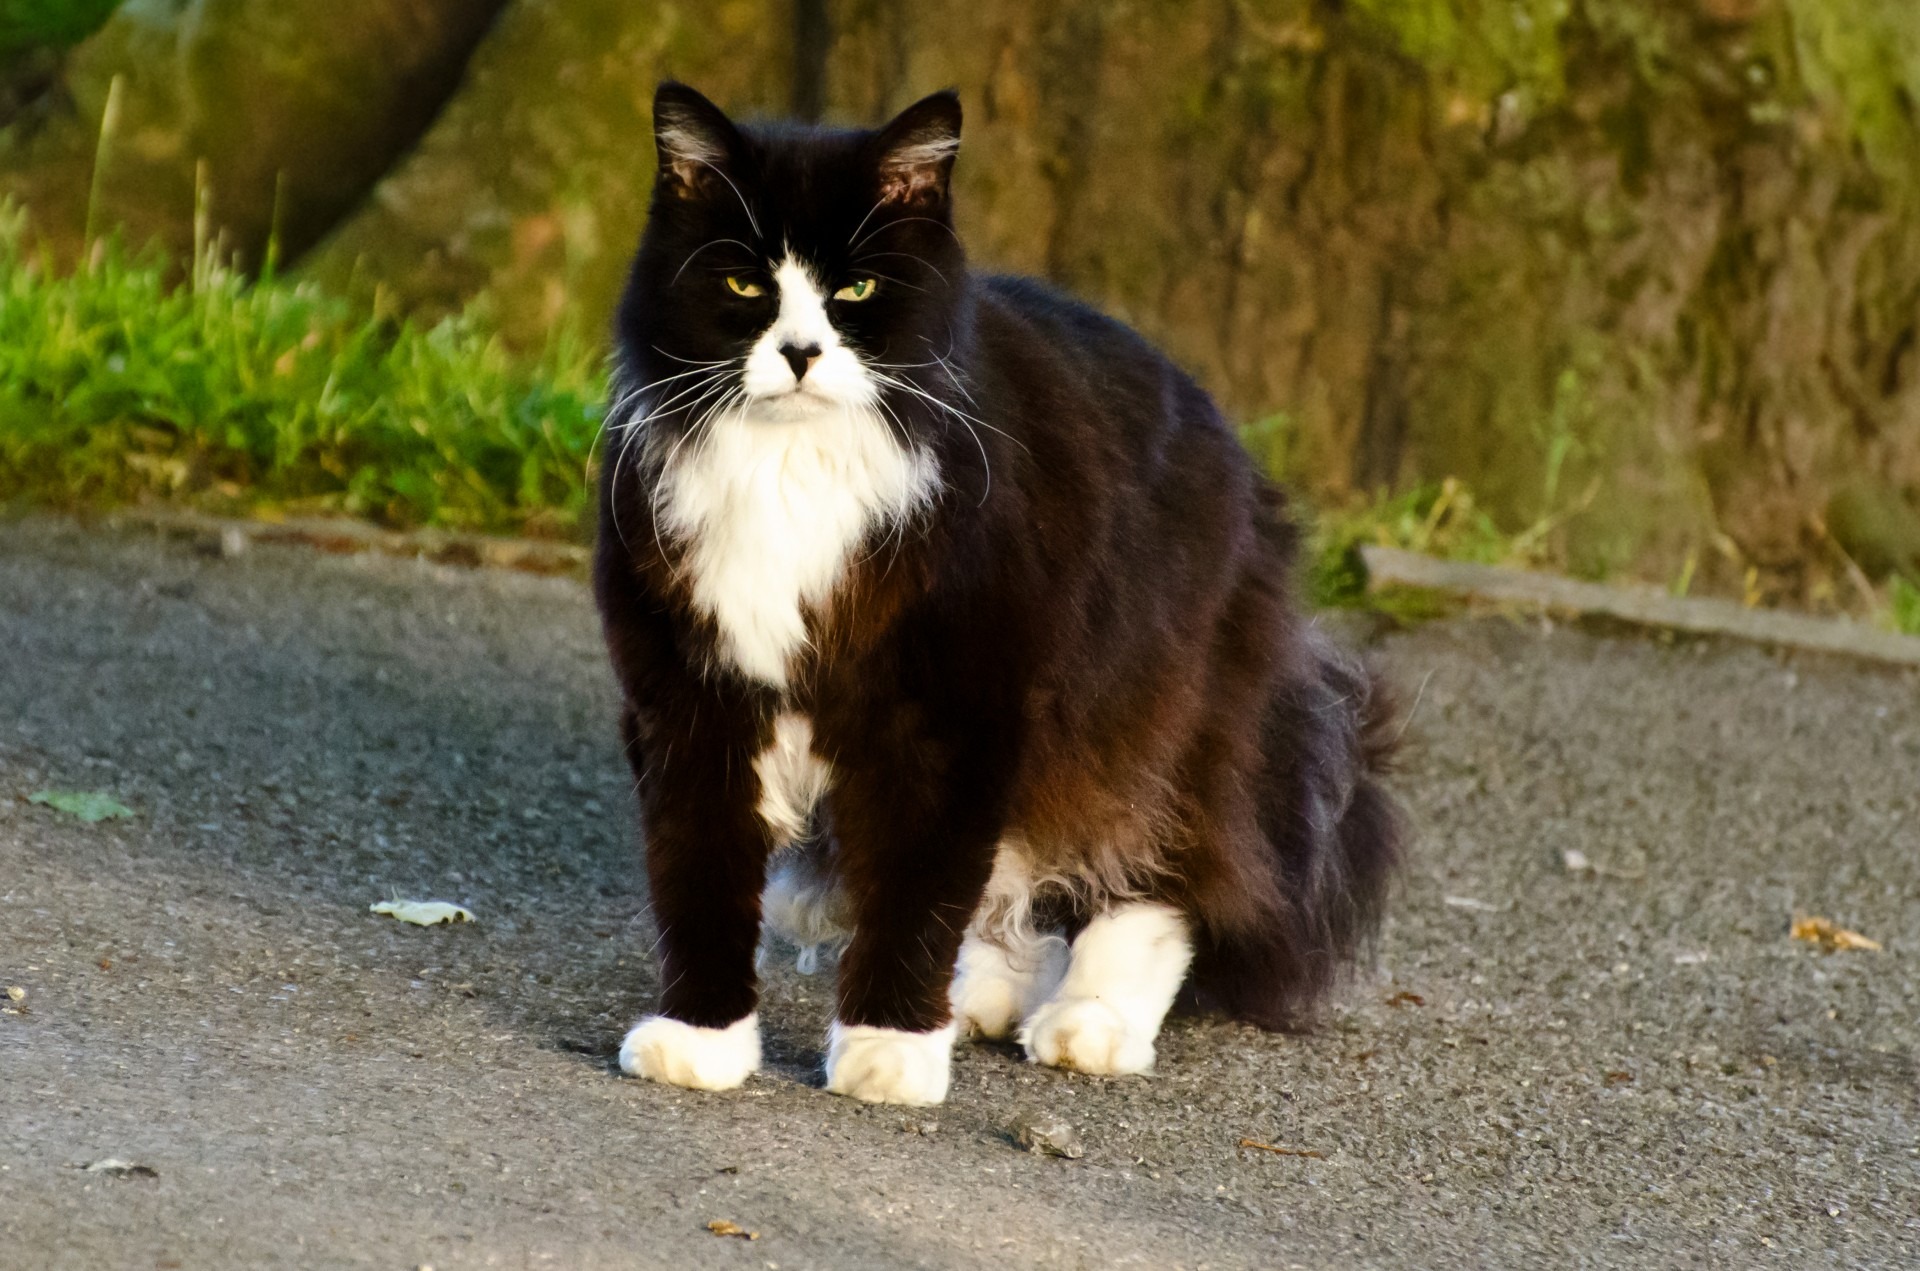
animal, looking, pet, portrait, kitten, cat, feline, brown, mammal, black cat, fauna, playful, posing, eyes, whiskers, kitty, background, paw, vertebrate, domestic, carnivore, lie, norwegian forest cat, small to medium sized cats, cat like mammal, dog breed group, domestic short haired cat